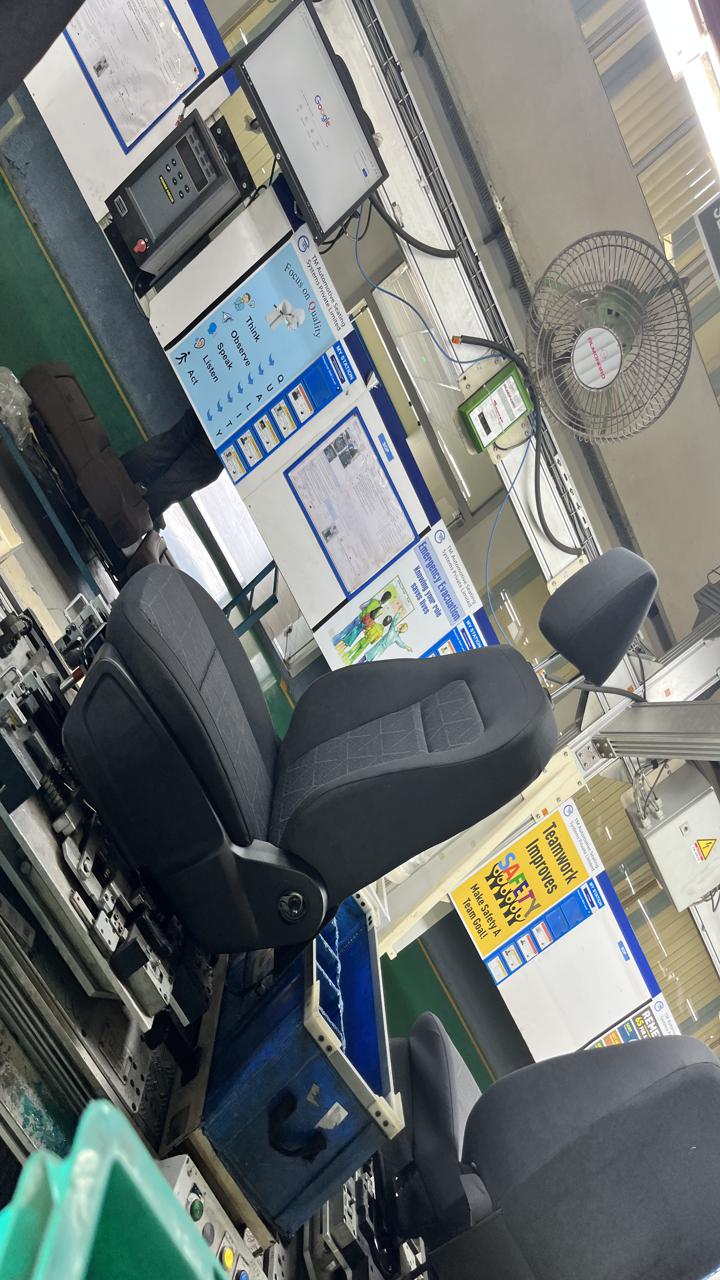
Label: No knob